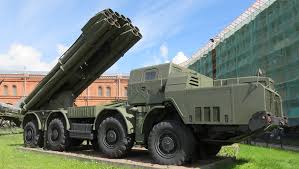
Label: Self Propelled Artillery